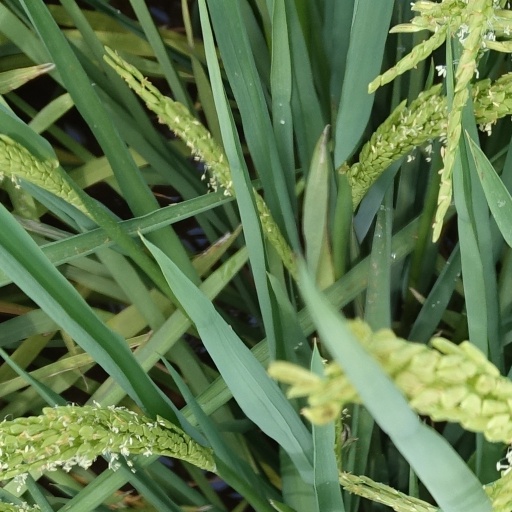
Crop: rice